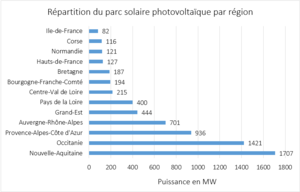
Répartition du parc solaire photovoltaïque par région en France
L'énergie solaire en France est constituée de trois filières énergétiques en développement rapide, bien qu'irrégulier, surtout depuis 2010.